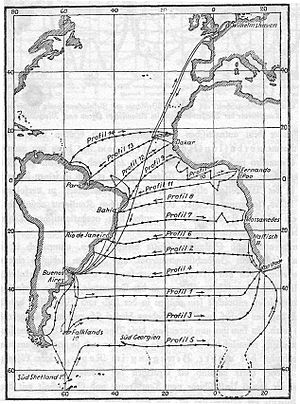
Meteor-ekspeditionen (1925-1927) / Ekspeditionen
Planlagt rute for ekspeditionen